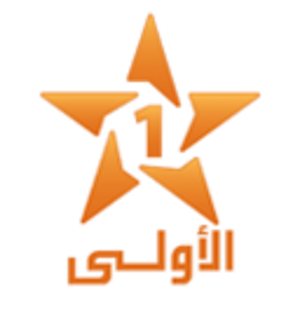
Al Aoula, également appelée TVM ou Télévision marocaine, est la première chaîne de télévision généraliste publique marocaine. En janvier 2018, elle est la deuxième chaîne la plus regardée au Maroc avec 9 % d'audience, derrière 2M.